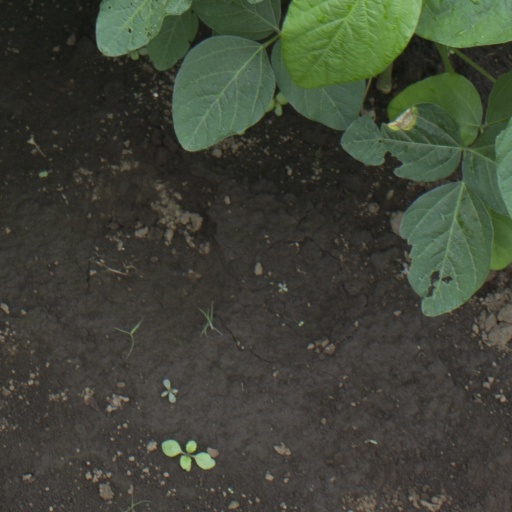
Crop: soybean